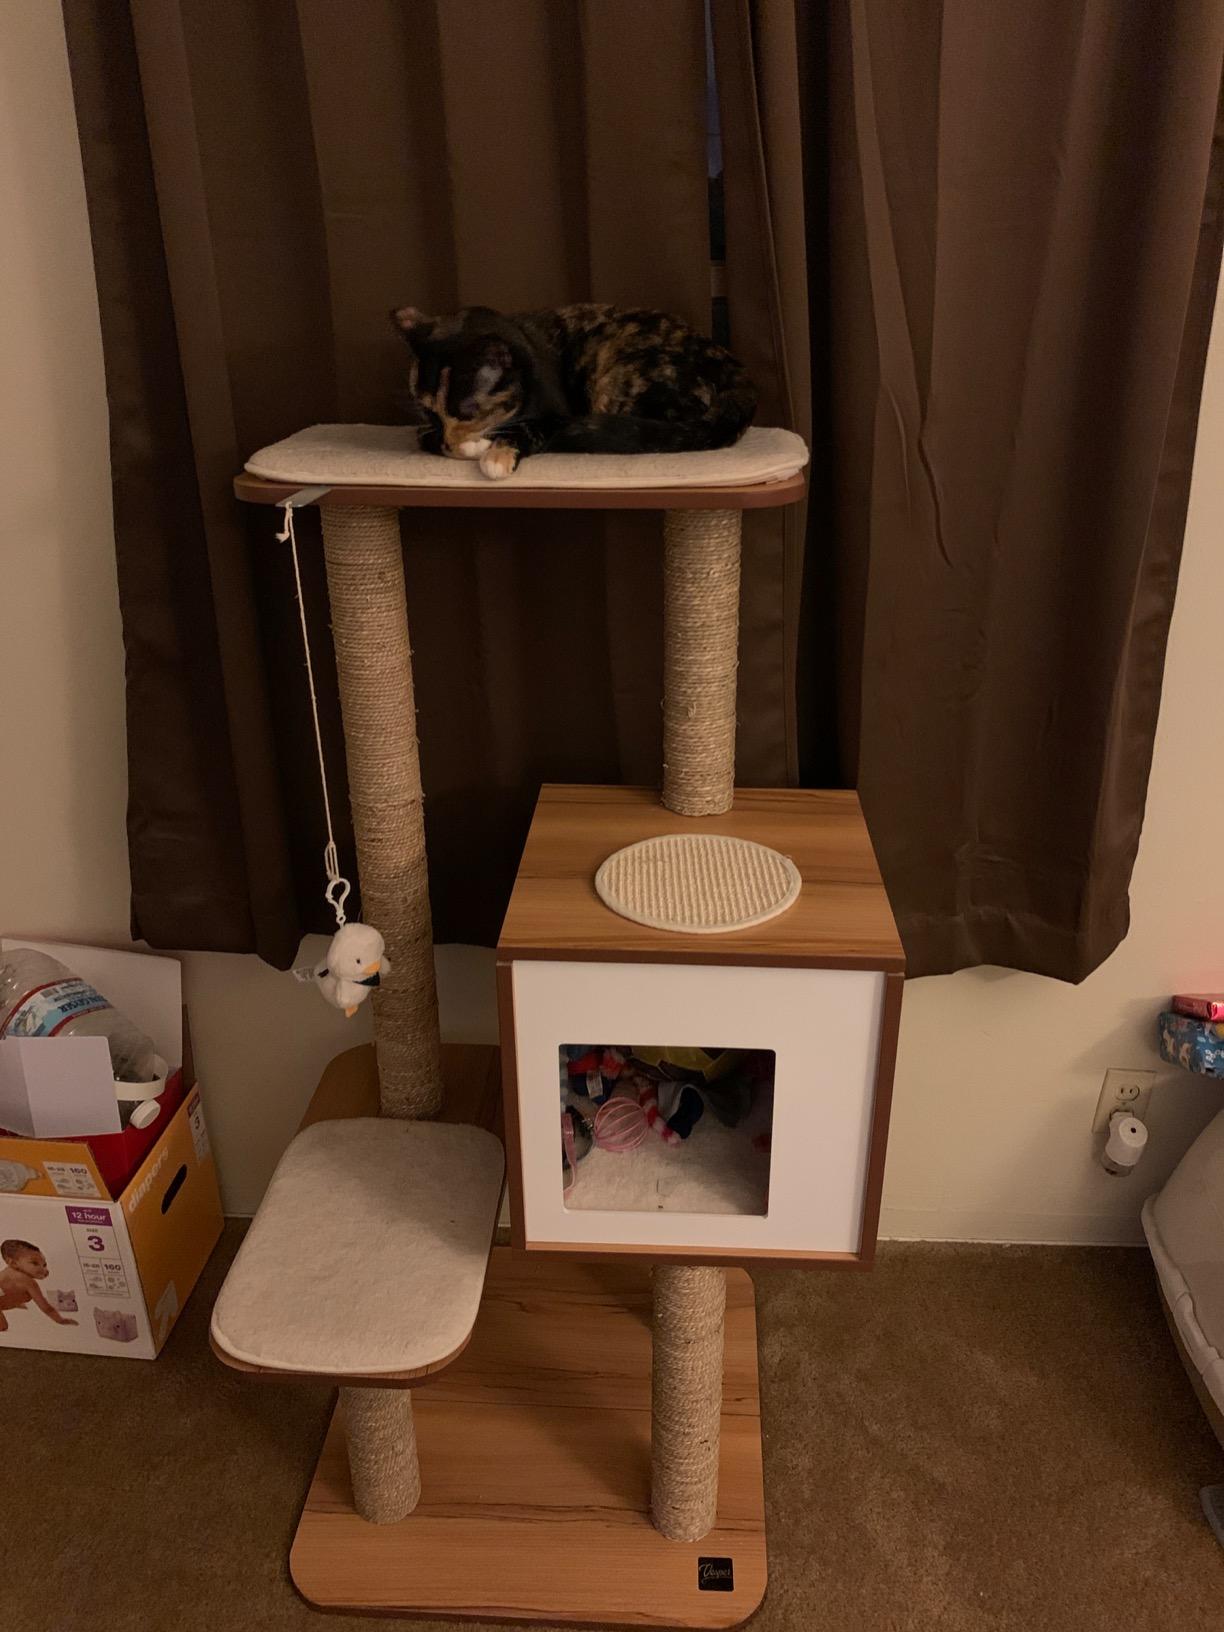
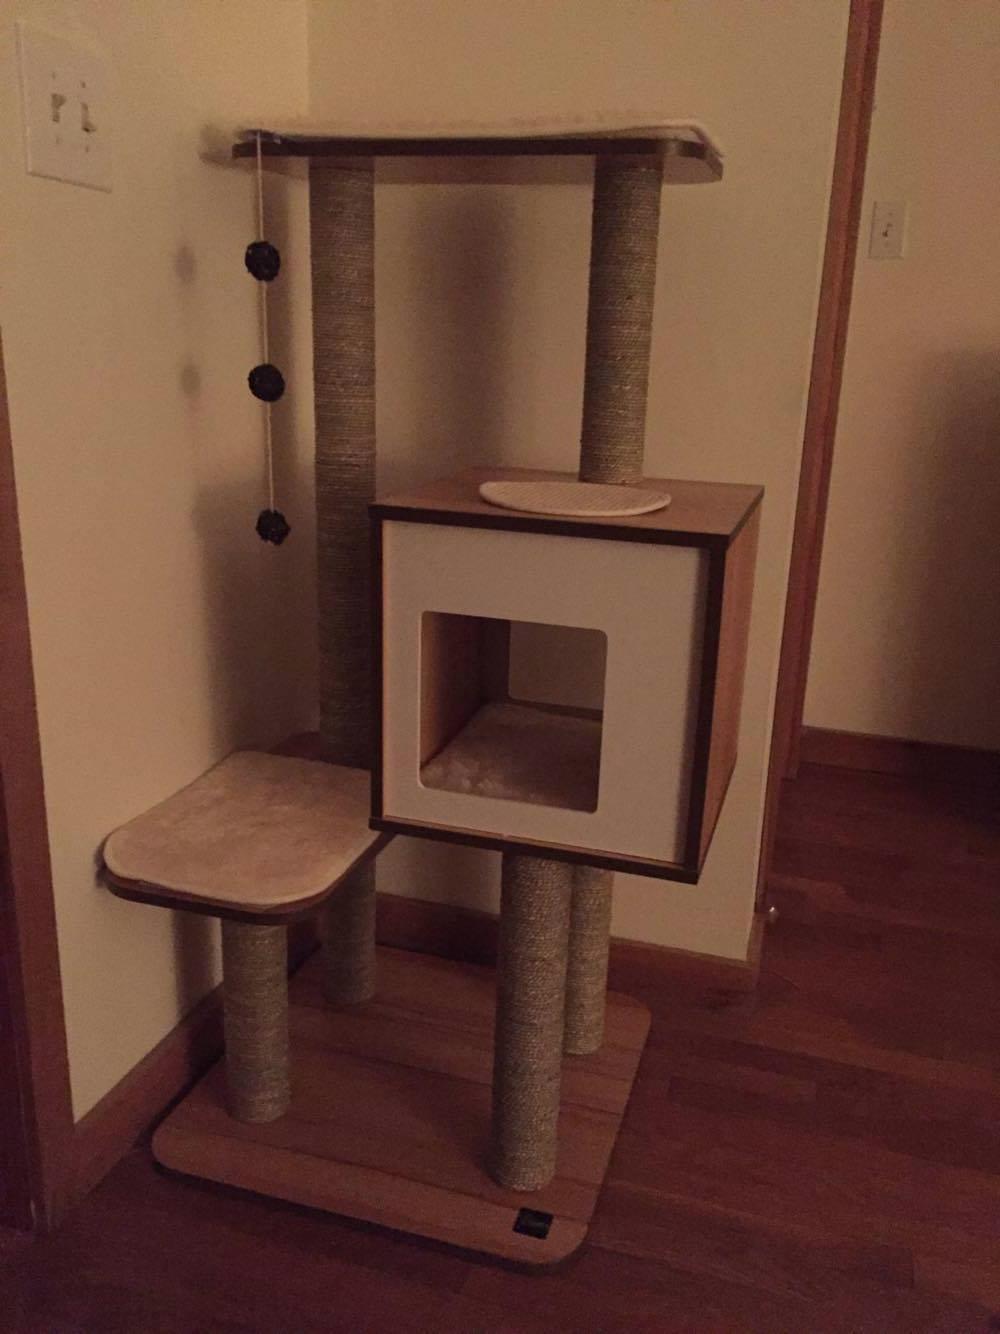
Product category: items_cat tree
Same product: yes